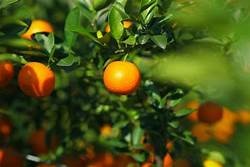
Label: mandarine